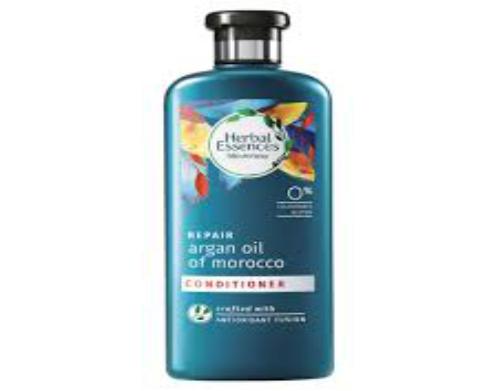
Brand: Herbal Essences
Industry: Necessities